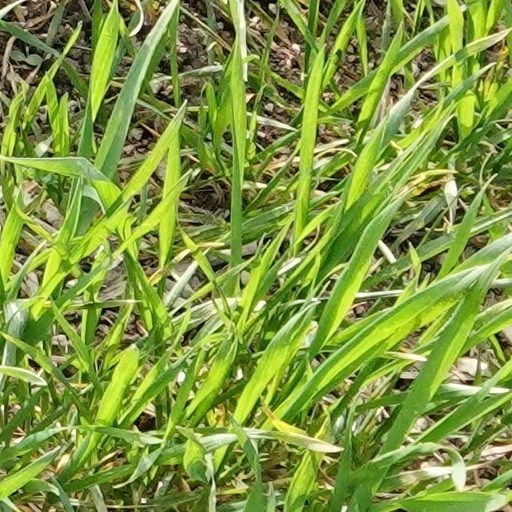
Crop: wheat